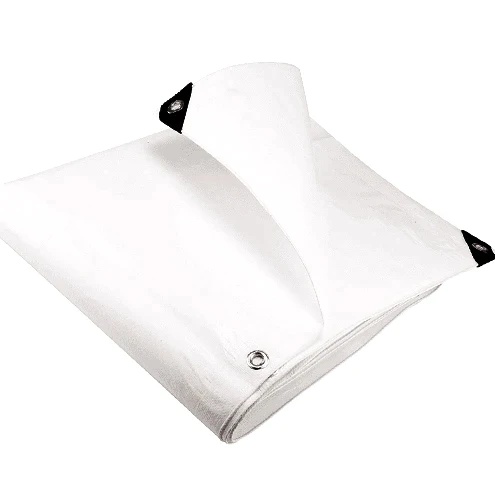
High-Performance Waterproof Super White Cricket Wicket Cover Tarpaulin 200gsm
Keep Your Cricket Pitch Pristine with Waterproof Super White Cricket Wicket Cover Tarpaulin Unrivaled Protection The Waterproof Super White Cricket Wicket Cover Tarpaulin offers unparalleled protection against rain, dew, and other weather elements that can compromise the integrity of a cricket pitch. Crafted from high-quality materials and boasting a 200gsm (grams per square meter) weight, this tarpaulin provides a sturdy barrier that shields the wicket from moisture and prevents water from seeping through. Waterproof Properties As the name suggests, waterproofing is a standout feature of this cricket wicket cover. Its waterproof properties ensure that rainwater rolls off the surface, keeping the wicket dry and free from waterlogging. This not only preserves the pitch's playing surface but also minimizes the risk of matches being postponed or canceled due to inclement weather. Superior Durability Durability is a hallmark of the Waterproof Super White Cricket Wicket Cover Tarpaulin. Engineered to withstand the rigors of outdoor use, this tarpaulin is built to last season after season. Its robust construction resists tears, abrasions, and UV degradation, ensuring long-term performance and reliable protection for cricket wickets in any climate. Optimal Coverage Measuring to fit standard cricket wickets, this tarpaulin provides optimal coverage to safeguard the entire playing surface. Its generous dimensions ensure that the wicket, including the crease and surrounding areas, remains protected from moisture and debris. This comprehensive coverage maintains the pitch's consistency and allows players to enjoy a level playing field. Versatile Usage While its primary function is to cover cricket wickets, the versatility of this tarpaulin extends beyond the cricket field. Its waterproof and durable properties make it suitable for various applications, including covering outdoor furniture, equipment, and vehicles. Whether it's protecting a wicket during a match or safeguarding valuables during storage, this tarpaulin delivers reliable performance in any setting. Easy Handling and Storage Despite its robust construction, the Waterproof Super White Cricket Wicket Cover Tarpaulin is surprisingly lightweight and easy to handle. Its flexible material allows for effortless installation and removal, saving time and effort for ground staff and volunteers. Additionally, its compact design facilitates convenient storage when not in use, ensuring that it's ready for deployment whenever needed. Professional Appearance In addition to its functional benefits, this cricket wicket cover enhances the aesthetic appeal of the playing field. The super white colour not only reflects sunlight to minimize heat absorption but also presents a crisp and professional appearance. Whether it's a local cricket club or a professional stadium, this tarpaulin adds a touch of sophistication to any venue. In conclusion, the Waterproof Super White Cricket Wicket Cover Tarpaulin is an indispensable accessory for maintaining cricket pitches in pristine condition. With its unrivaled protection, waterproof properties, superior durability, optimal coverage, versatile usage, easy handling, and professional appearance, this tarpaulin sets the standard for cricket pitch maintenance. Whether rain or shine, this tarpaulin ensures that cricket enthusiasts can enjoy the game they love on a pitch that's always ready for play.
Brand: Tarpaulins Company UK
Category: Sporting Goods > Athletics > Cricket > Cricket Training Aids > Cricket Pitch Mats